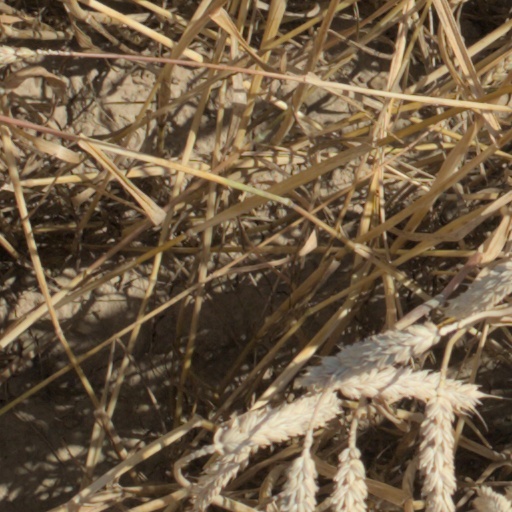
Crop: wheat